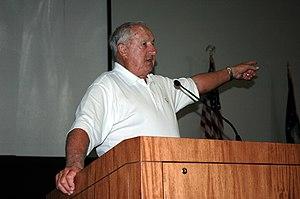
Edmund Raymond Bratkowski, dit Zeke Bratkowski, est un joueur américain de football américain évoluant au poste de quarterback pour les Bears de Chicago, les Rams de Los Angeles et les Packers de Green Bay.